Jacob Prize

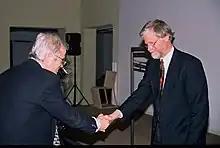
Norwegian architect Niels A. Torp receiving the 1999 Jacob Prize award from Peter Butenschøn.

The Jacob Prize is an annual award presented to an active Norwegian architect, artist, craftsman, or designer who has made a lasting contribution to their field. The award is Norway's highest design award.